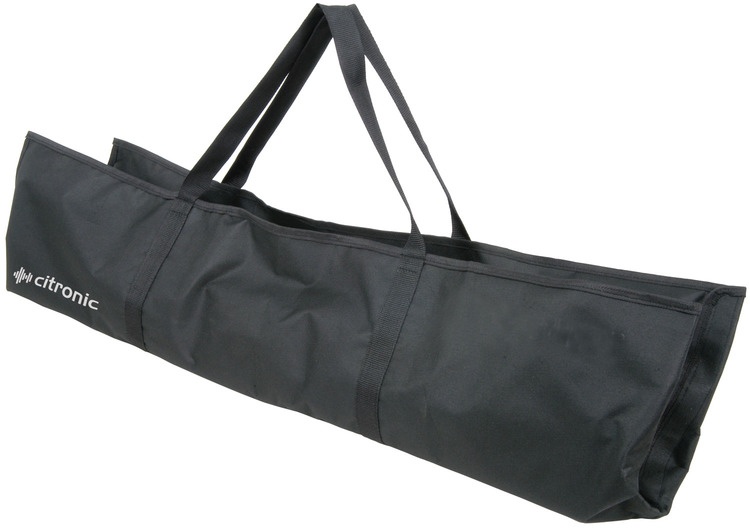
Citronic: 180.014UK, Carrying Bag for Compact Speaker Stands, Heavy Duty, Transport for 2 Stands
Carrying Bag for Compact Speaker Stands Strong transport bag made of a heavy duty material allowing safe transport of 2 compact speaker stands. Fitted with carrying handles and hook and loop fastening flap.
Brand: Citronic
Category: Electronics > Audio > Audio Accessories > Speaker Accessories > Speaker Stand Bags